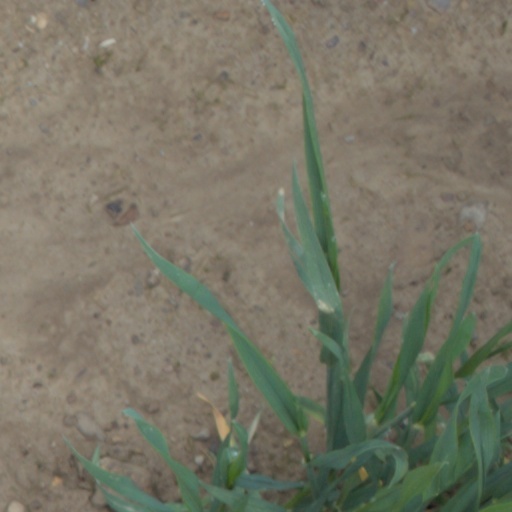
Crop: wheat